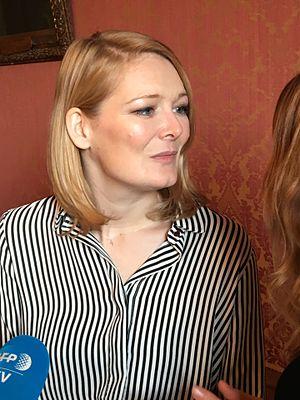
Kerry Hudson au Prix Femina 2015
Kerry Hudson, née en 1980 à Aberdeen, est un écrivain britannique.
Le prix Femina étranger est un prix littéraire français créé en 1985.